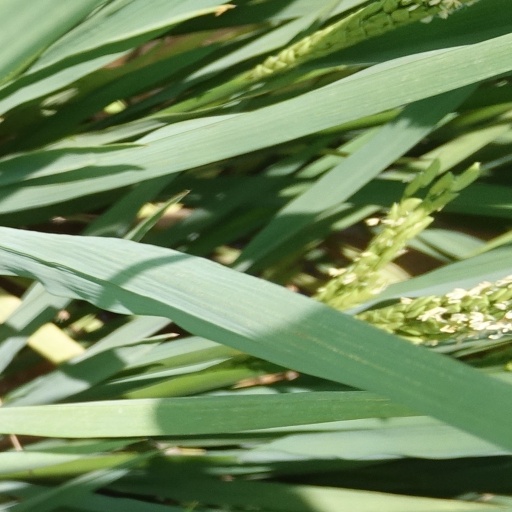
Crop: rice